Wilhelm Sauer

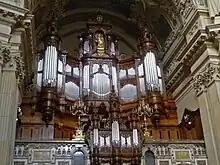
Organ from the Wilhelm Sauer Manufactory in Berlin Cathedral

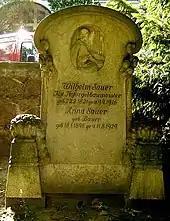
Sauer's tombstone

In his lifetime, Wilhelm Sauer and his staff built more than 1,100 organs. His largest and most famous organs are, amongst others, in Berlin Cathedral (1903, IV/113), Thomaskirche in Leipzig (1888/1908, III/88), and in Görlitz City Hall (1910, IV.72). Two of his 1897 organs are in Namibia: one in Windhoek's Christ Church and another in Swakopmund's Lutheran Church. In 1910, Sauer sold the company to his longtime manager and deputy Paul Walcker, son of E. F. Walcker.